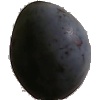
Label: Plum 3